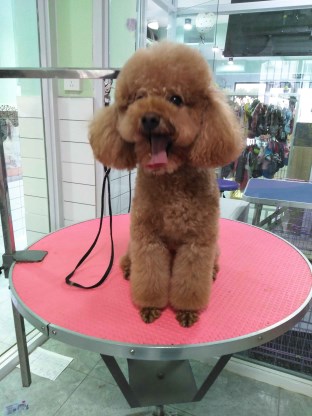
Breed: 7449-n000128-teddy